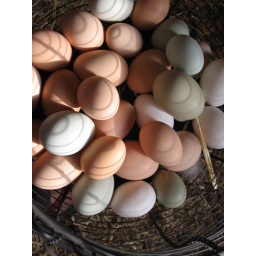
red mountain farm in abiquiu